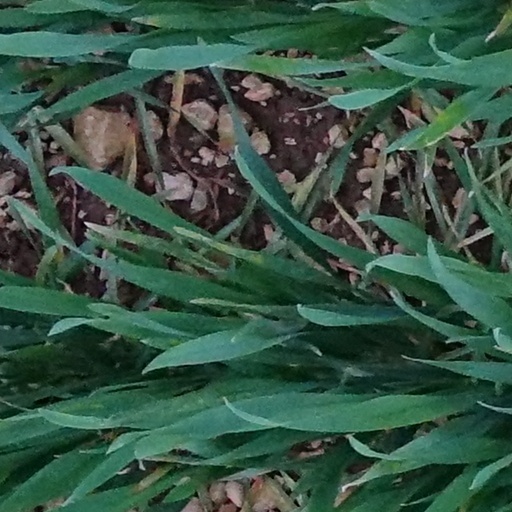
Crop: wheat